Michael Spivak

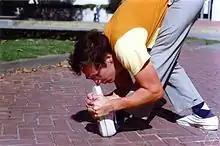
Spivak in 1974

Michael David Spivak (May 25, 1940October 1, 2020) was an American mathematician specializing in differential geometry, an expositor of mathematics, and the founder of Publish-or-Perish Press. Spivak was the author of the five-volume "A Comprehensive Introduction to Differential Geometry", which won the Leroy P. Steele Prize for expository writing in 1985.